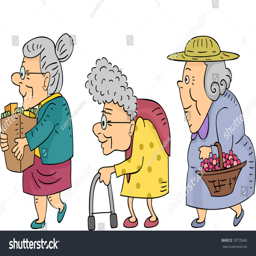
illustration of person in a line